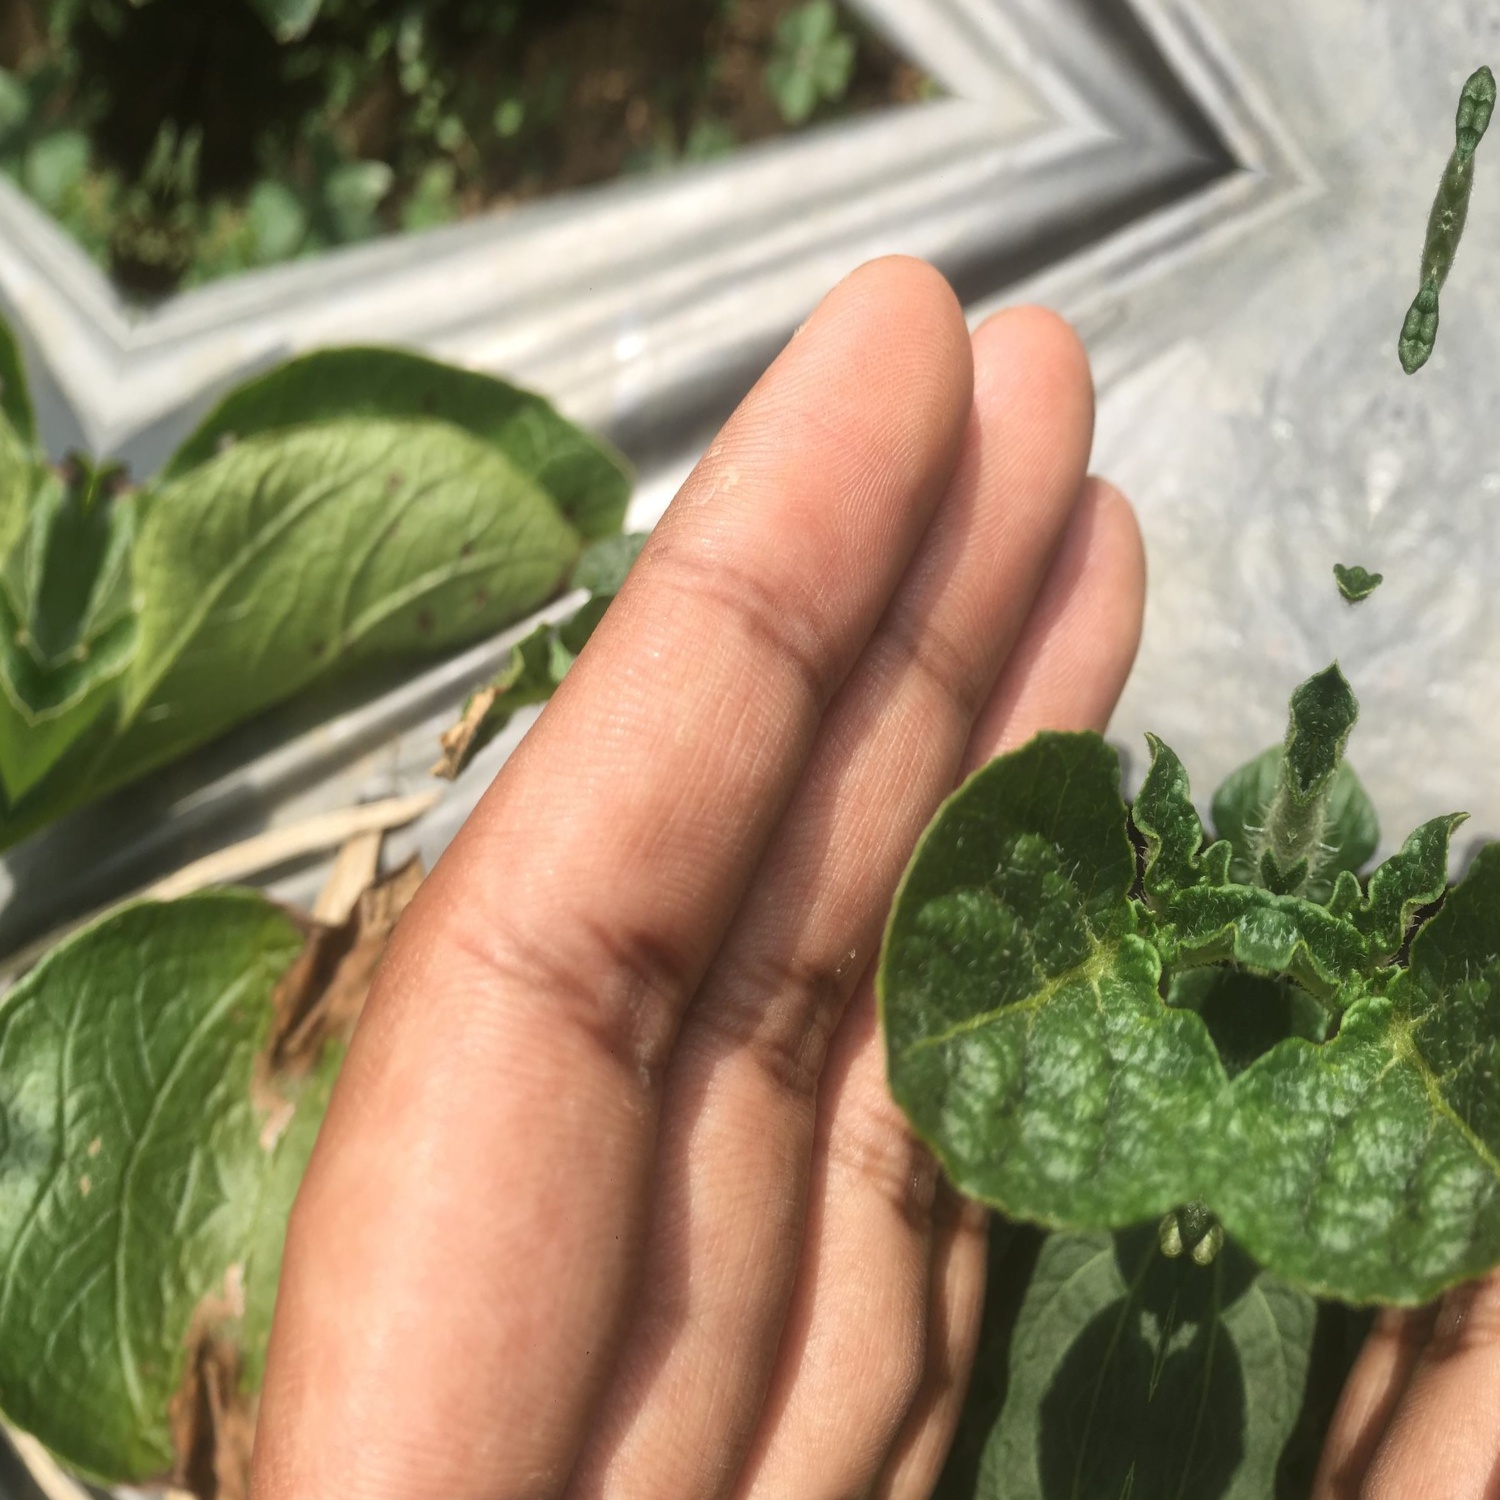
Etiqueta: Virus